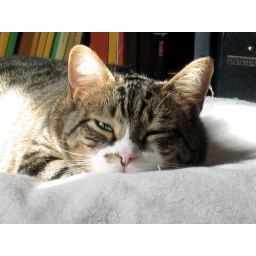
I caught Tonka napping in the sun. I moved a chair and hassock into the library and the kitties love it.